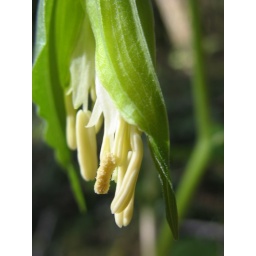
What looks like fingers reaching from a sleave is actually a flower in the forest near my home.